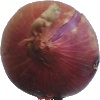
Label: Onion Red 1